Saint Gorazd

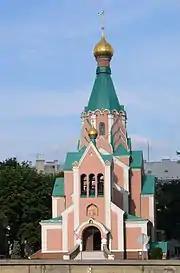
St. Gorazd church in Olomouc, Czechia

Gorazd was historically venerated since late medieval times in the Eastern Christian churches, particularly in the Slavic lands and the Balkans, as a part of the Seven Apostoles of Bulgaria, together with is teachers Cyril and Methodius and fellow students Saint Clement of Ohrid, Saint Naum of Preslav, Saint Angelar and Saint Sava. The importance of the cult increased during the Bulgarian National Revival.